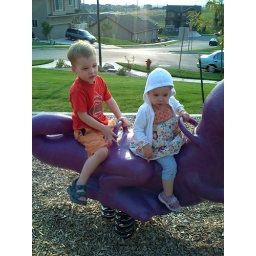
You can see the roof of our house, in this one...lol  Down on the left of the brown house facing this picture. :)